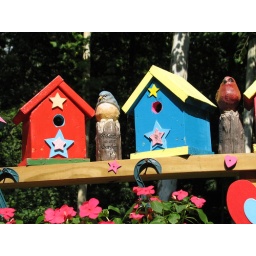
Close up shots of the bird houses in the garden. Loogootee, Indiana. July 2009.